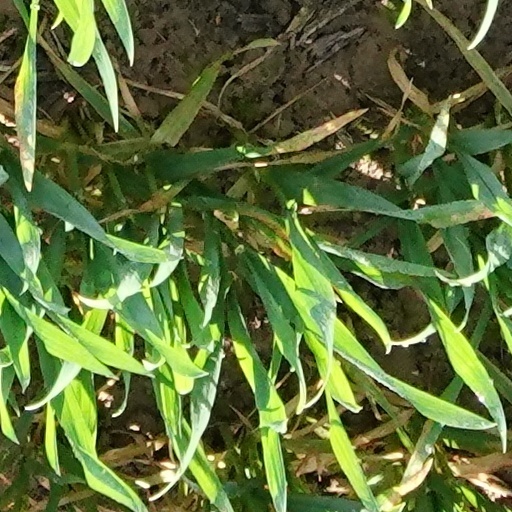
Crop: wheat